Scottish jewellery

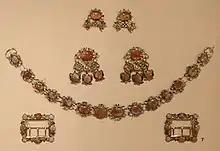
A set of 16th Century Scottish pebble jewels, made of agate, gold and enamel

The thistle brooch is a simpler version of the penannular brooch, with less surface decoration, which gained popularity around 1100. The thistle is the national flower of Scotland and acts as an emblem. Today, thistle brooches are often made of silver and contain a thistle motif, and are not necessarily a penannular brooch.